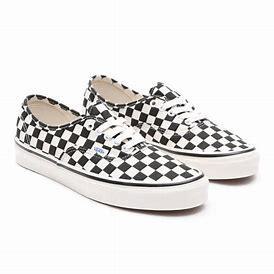
Brand: Vans
Model: Anaheim Factory Authentic 44 DX